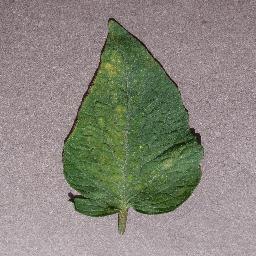
Label: Tomato___Spider_mites Two-spotted_spider_mite